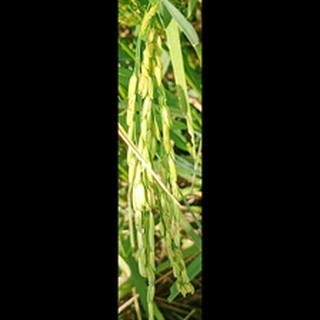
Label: healthy_rice